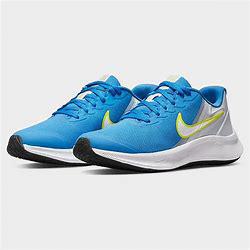
Brand: Nike
Model: Star Runner 3